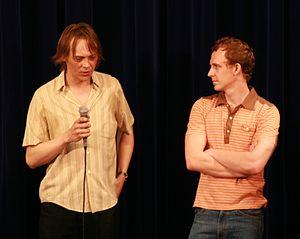
Madame Tutli-Putli est un court métrage d'animation en volume canadien réalisé par Chris Lavis et Maciek Szczerbowski, sorti en 2007.